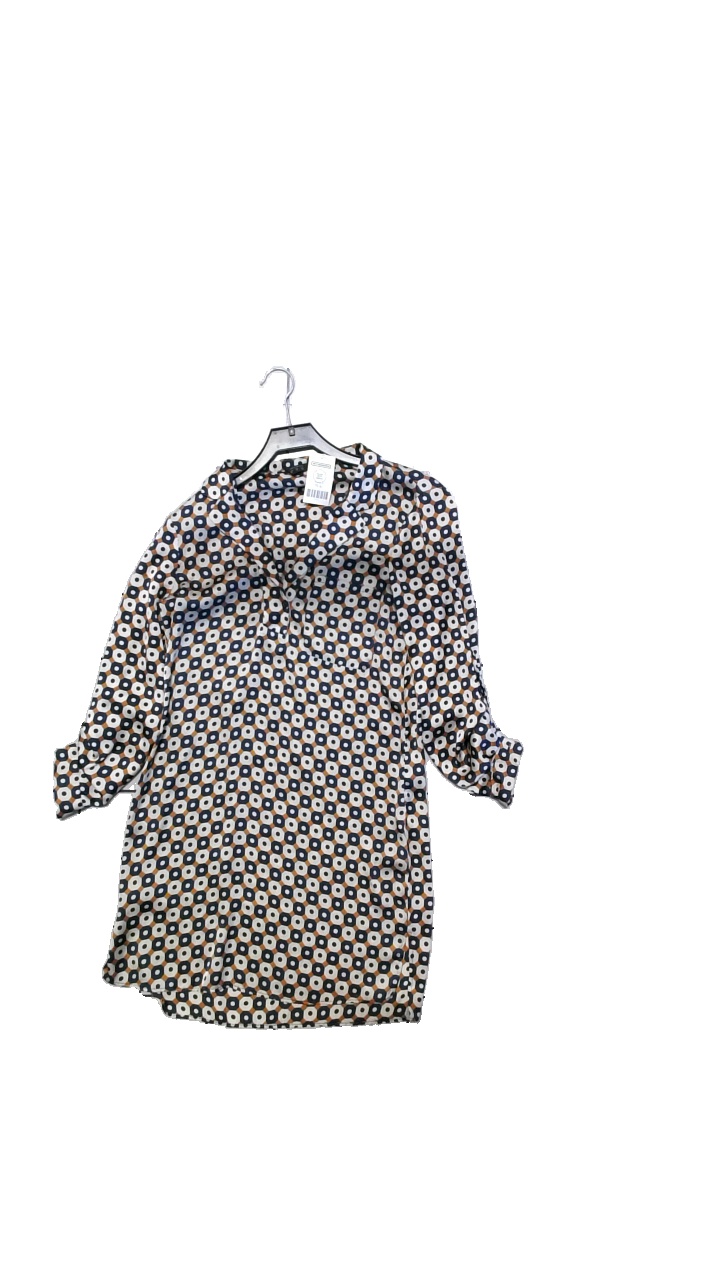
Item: Blouse (Ladies)
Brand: Zara
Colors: Multicolor, White, Blue, Brown
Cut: Long
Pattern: Other
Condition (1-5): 5
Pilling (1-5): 5
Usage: Reuse
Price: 50-100